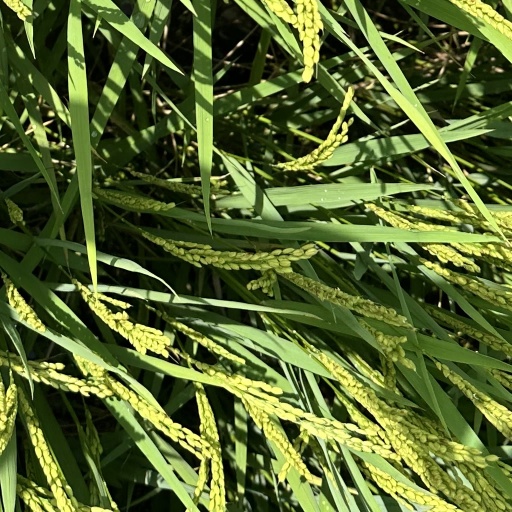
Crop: rice